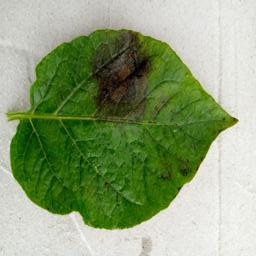
Etiqueta: Late Blight